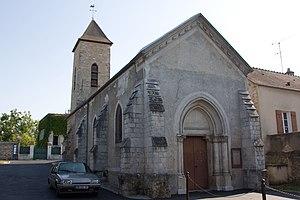
L'église Saint-Jacques d'Ormoy est une église paroissiale catholique, dédiée à saint Jacques, située dans la commune française d'Ormoy et le département de l'Essonne.
Cet article recense les monuments historiques de l'Essonne, en France.
Ormoy est une commune française située à trente-deux kilomètres au sud-est de Paris dans le département de l'Essonne en région Île-de-France.